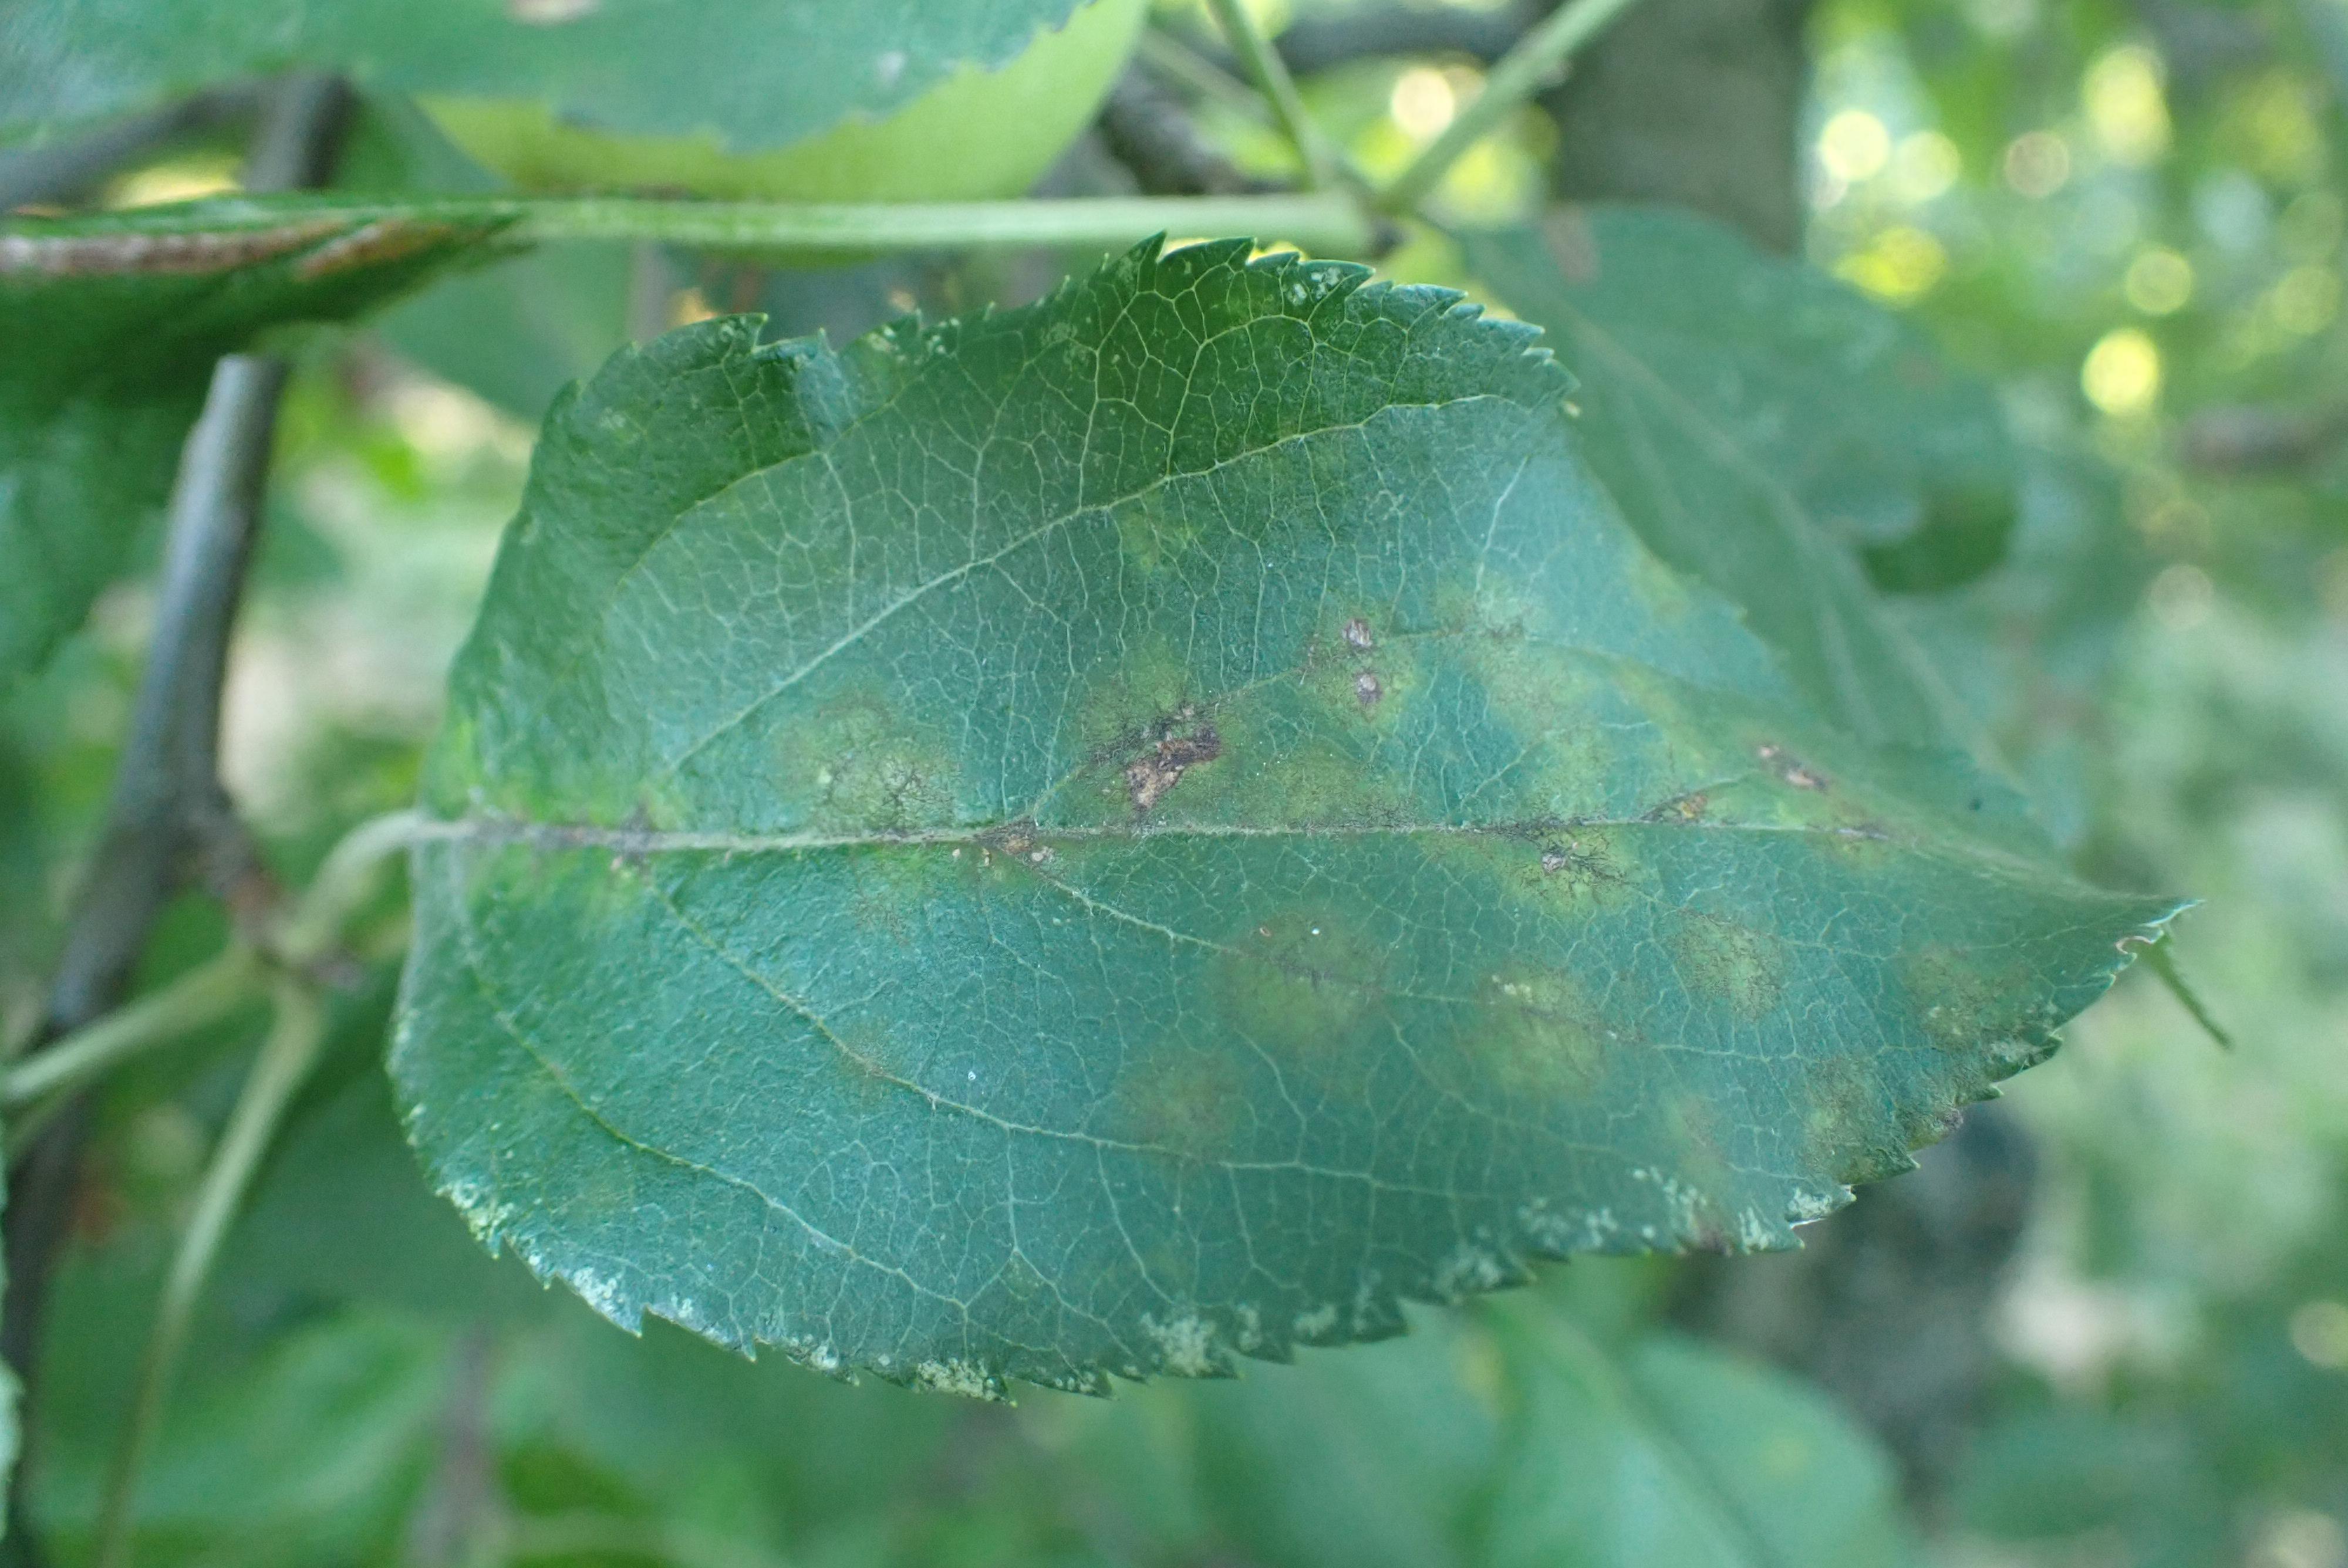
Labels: scab